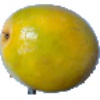
Label: maracuja